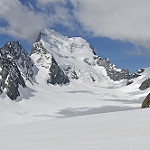
Scene: Outdoor